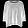
Label: Pullover